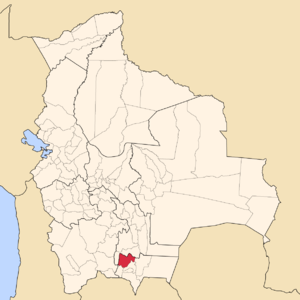
La province d'Eustaquio Méndez est une des 6 provinces du département de Tarija, en Bolivie. Son chef-lieu est la ville de San Lorenzo.